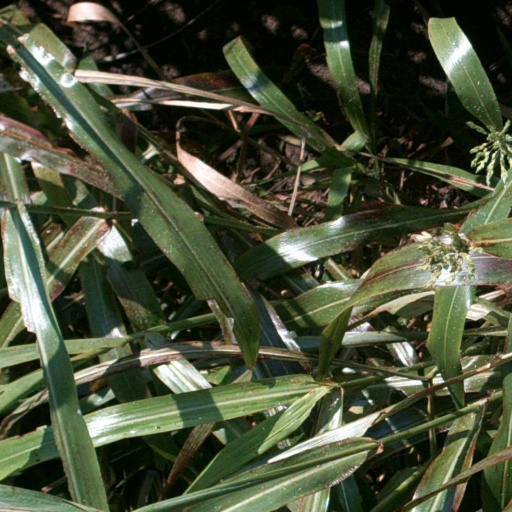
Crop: sorghum